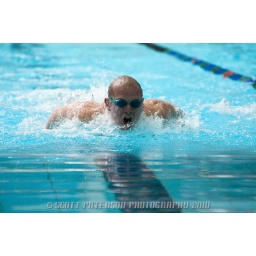
victoria native Will Brothers swimming the butterfly in the mens 400 LC Meter IM. Will belongs to the Island Swimming Club